Aulos

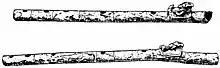
Drawing of a "plagiaulos".

Although aristocrats with sufficient leisure sometimes practiced aulos-playing as they did the lyre, after the later fifth century the aulos became chiefly associated with professional musicians, often slaves. Nevertheless, such musicians could achieve fame. The Romano-Greek writer Lucian discusses aulos playing in his dialogue "Harmonides", in which Alexander the Great's aulete Timotheus discusses fame with his pupil Harmonides. Timotheus advises him to impress the experts within his profession rather than seek popular approval in big public venues. If leading musicians admire him, popular approval will follow. However, Lucian reports that Harmonides died from excessive blowing during practicing.